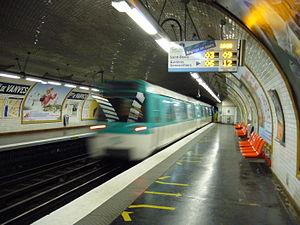
Un MF 77 quitte la station Porte de Vanves sur la ligne 13 du métro de Paris.